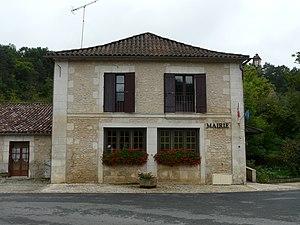
La mairie de Saint-Hilaire-d'Estissac, Dordogne, France.
Saint-Hilaire-d'Estissac est une commune française située dans le département de la Dordogne, en région Nouvelle-Aquitaine.